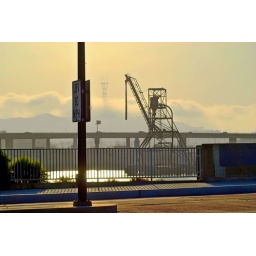
3rd street bridge over the islais creek channel - dogpatch / hunter's point - san francisco, california